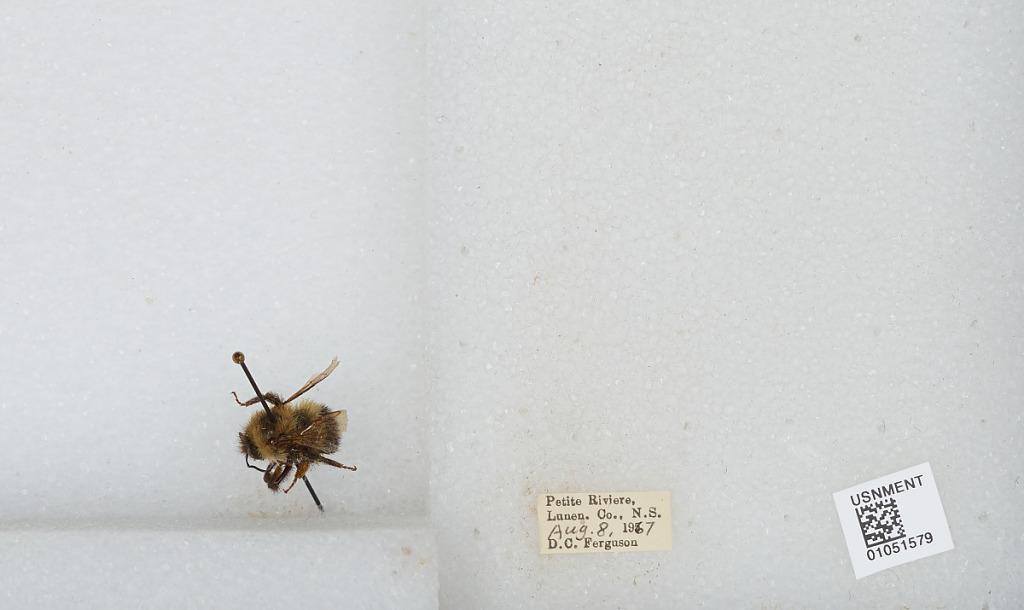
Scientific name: Bombus sp.
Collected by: D. Ferguson
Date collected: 1967-8-8
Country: Canada
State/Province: Nova Scotia
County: Lunenburg
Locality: Petite Riviere
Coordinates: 44.2342, -64.4497